Saint-Léger de Cheylade Church

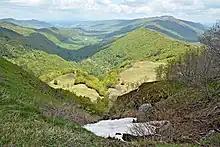
Cheylade valley seen from the Puy Mary road.

The Christianization of Gaul spread to Auvergne, presumably thanks to Austromoine de Clermont, around the 2nd and 4th centuries. The Cheylade valley is mentioned in the forged charters from around the 11th century, in which Theodechilde, granddaughter of Clovis, was supposed to have settled a dispute between the priory of Mauriac and the abbey of Saint-Pierre-le-Vif in Sens, five centuries earlier: a village certainly existed there in the 11th century, but there's no evidence that this remote area had already benefited from a place of worship.